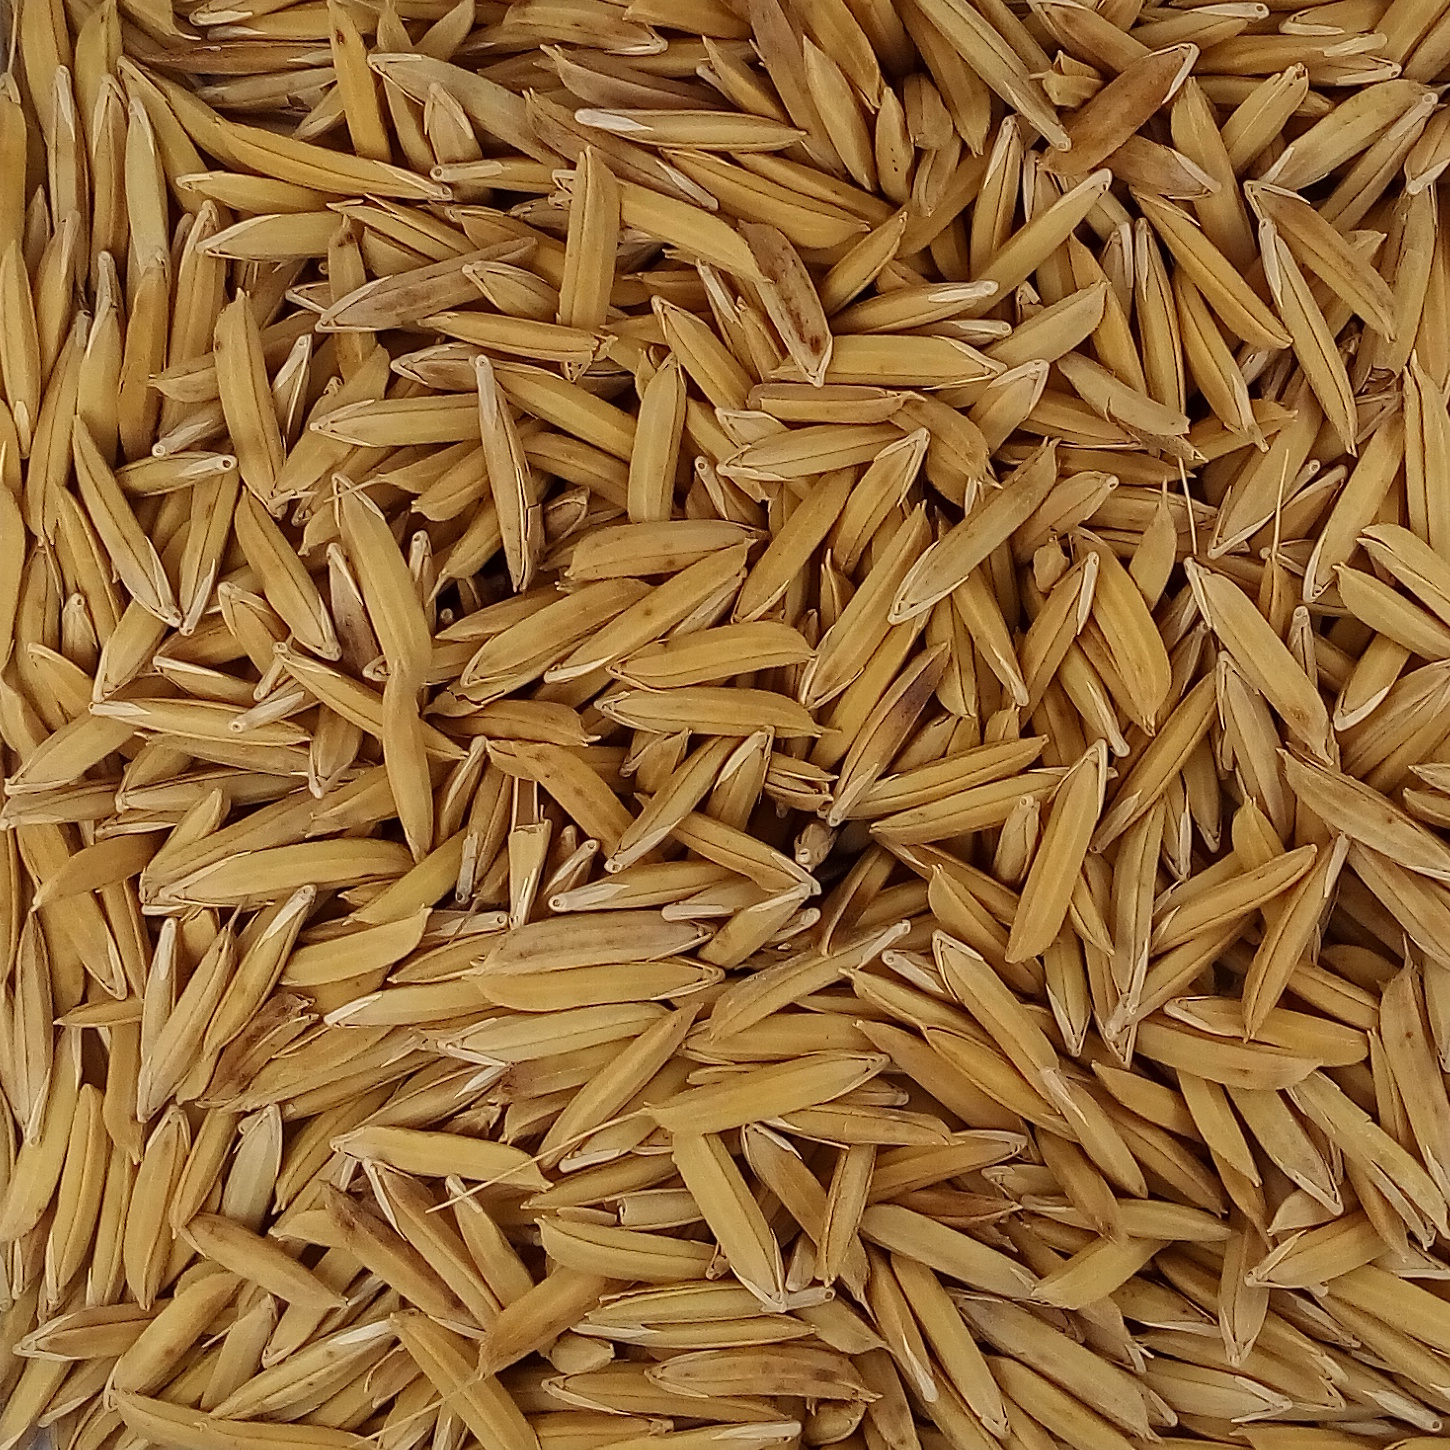
Rice seed variety: 1121